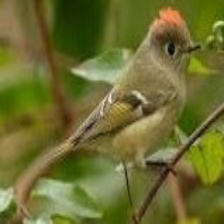
Species: RUBY CROWNED KINGLET
Scientific name: REGULUS CALENDULA